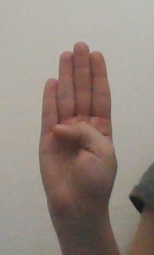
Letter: kaaf